Matt Welch

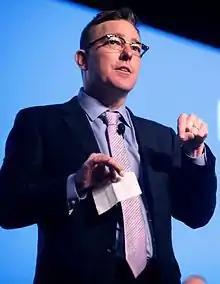
Welch in July 2016

Matthew Lee Welch (born July 31, 1968) is an American blogger, journalist, author, and